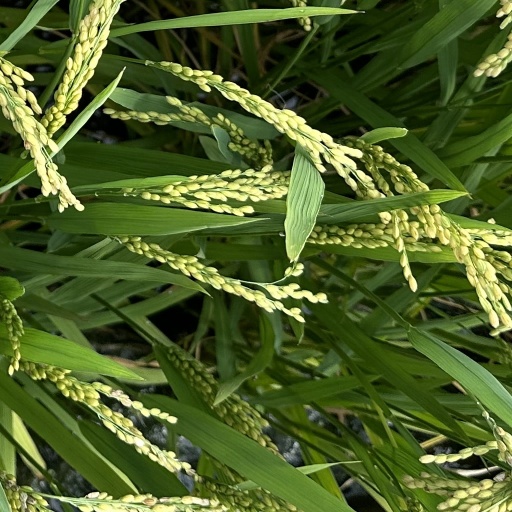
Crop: rice